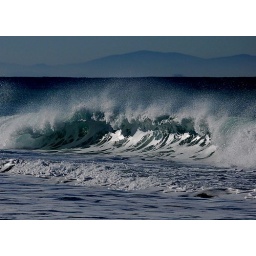
Waves in Zahara beach a sunny morning of February 28th 2011. In the background the coast of Morocco.